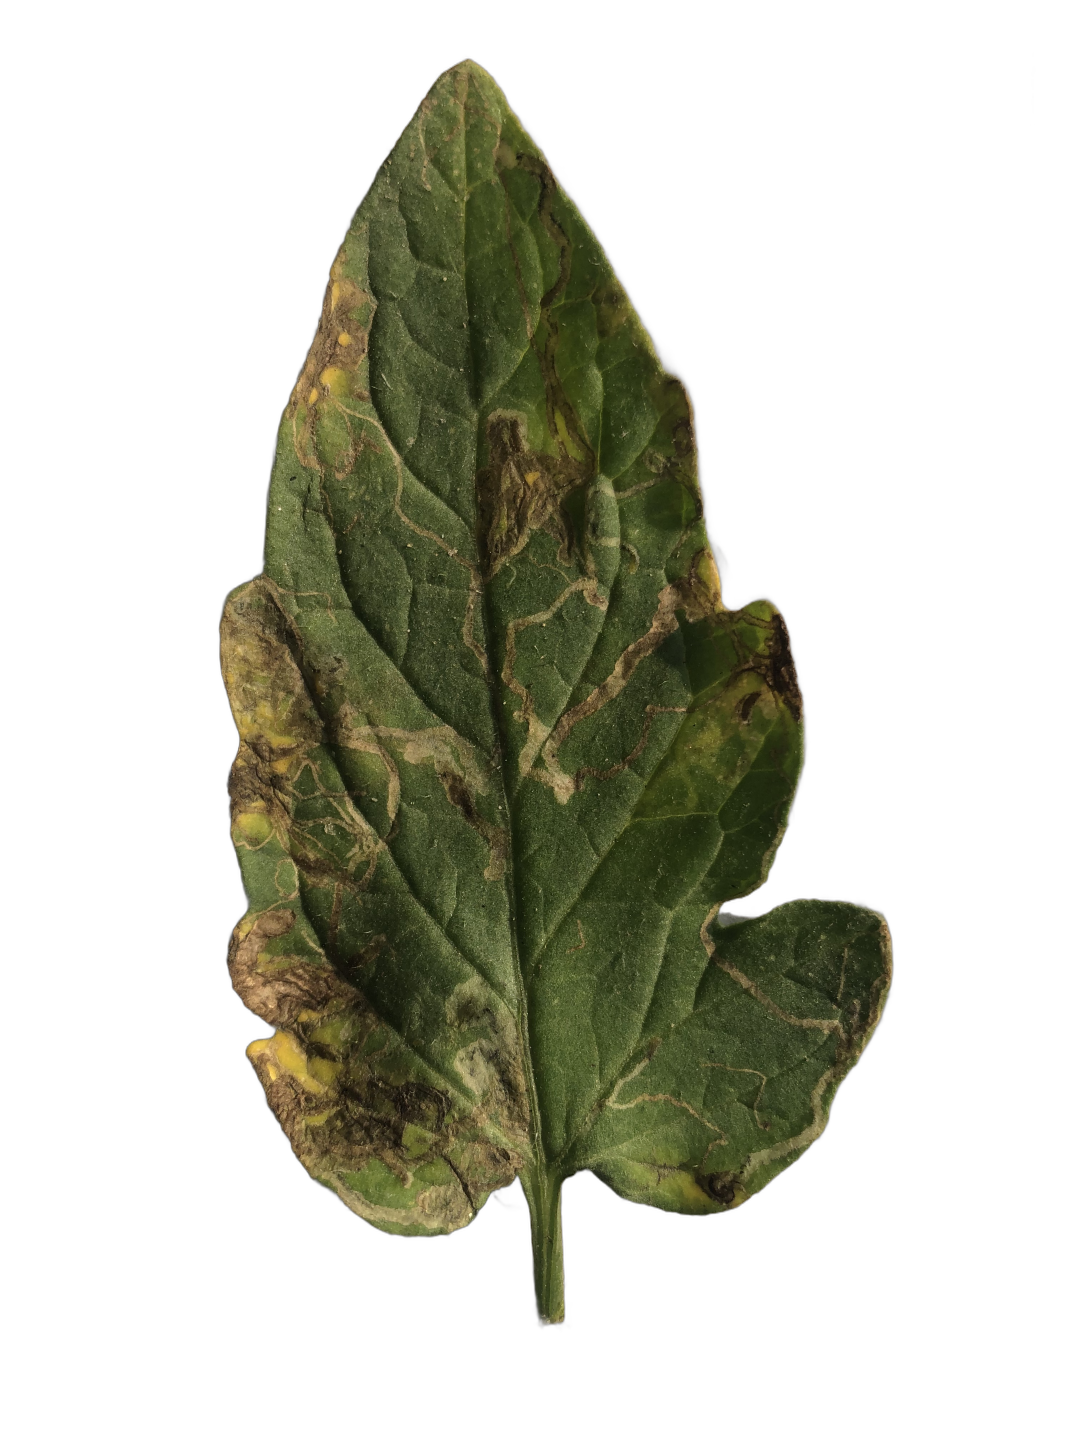
Crop: Tomato
Label: Spot